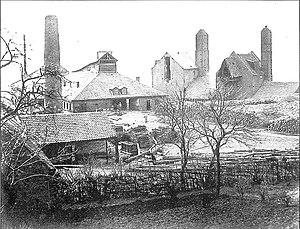
La Société anonyme des Charbonnages de Bonne Espérance, Batterie, Bonne-Fin et Violette est une ancienne société d'exploitation de charbonnages de la région belge de Liège. Sa concession d'activité se situait essentiellement sur le territoire du nord de la ville de Liège.